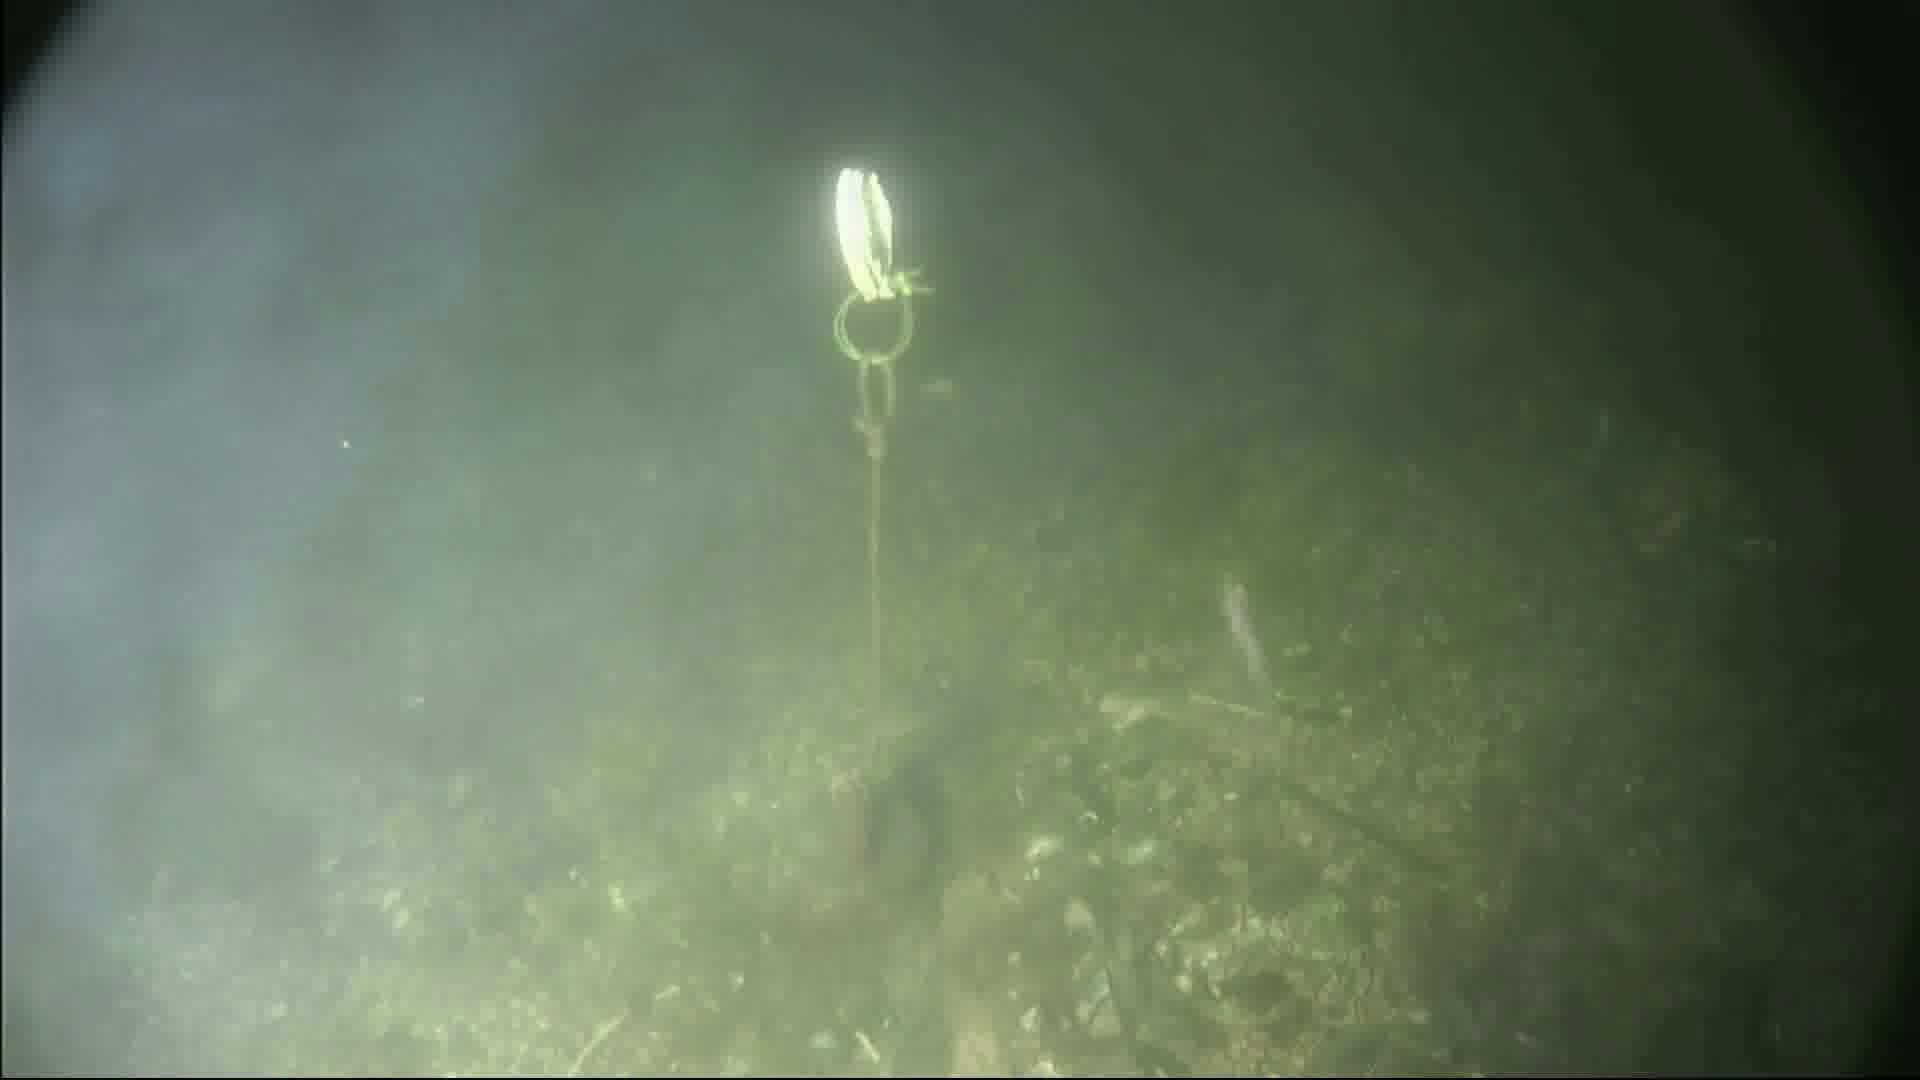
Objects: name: small_fish
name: crab